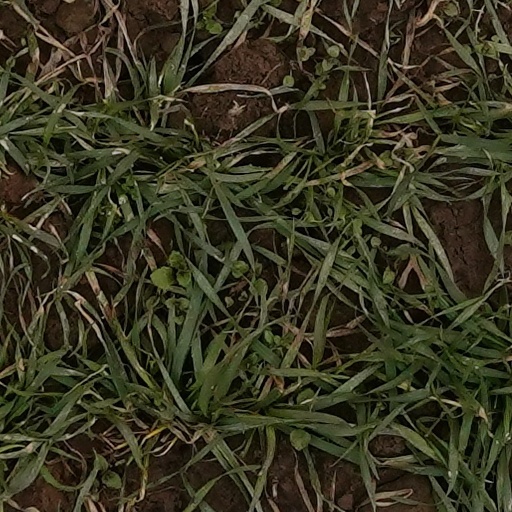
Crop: wheat